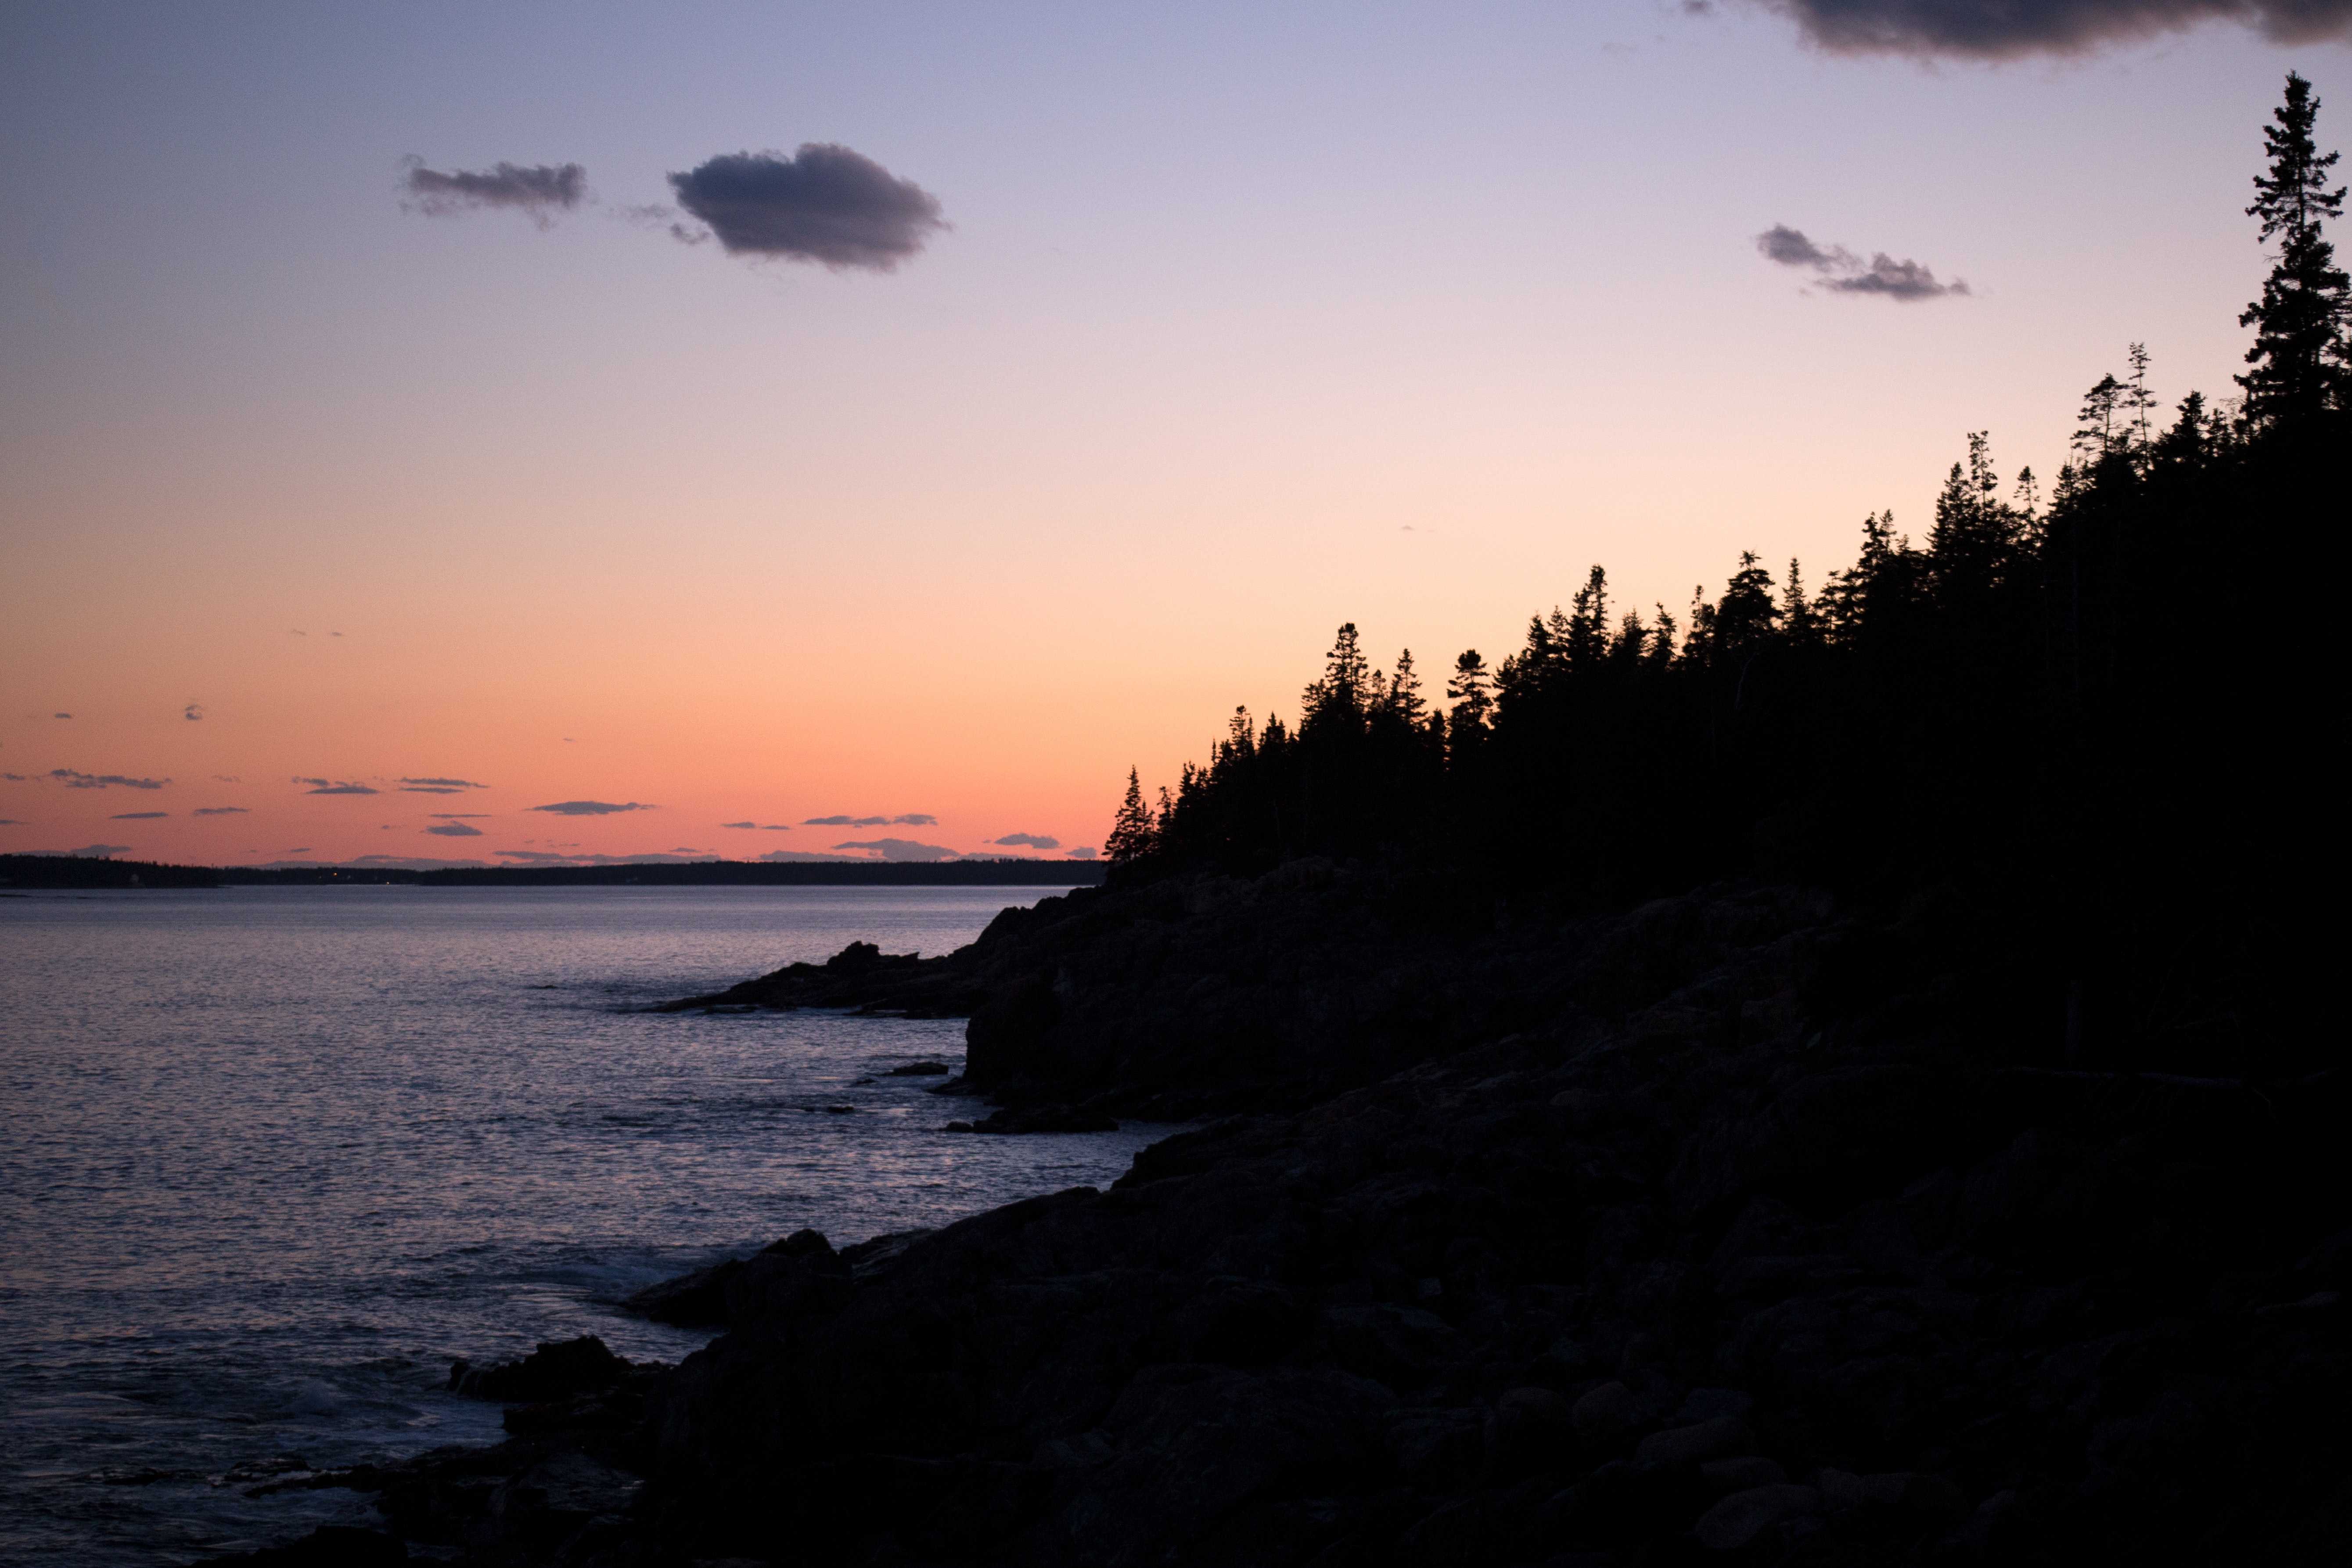
sky, horizon, water, sea, sunset, cloud, ocean, evening, coast, shore, morning, sunrise, dusk, sound, afterglow, tree, calm, dawn, coastal and oceanic landforms, vacation, wave, inlet, landscape, bay, headland, lake, rock, red sky at morning, beach, sunlight, night, river, terrain, reflection, mountain, meteorological phenomenon, tropics, promontory, wind wave, sun